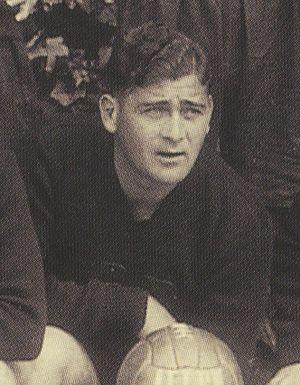
Le joueur du Stade rennais Attilio Bernasconi avant la finale de la Coupe de France 1935.
Attilio Bernasconi, né le 29 septembre 1905 et mort le 18 avril 1971, est un footballeur argentin naturalisé français.